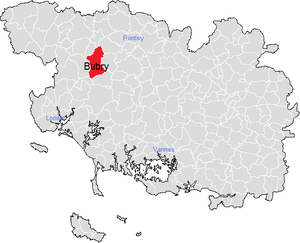
localisation de Bubry sur une carte administrative du Morbihan
Bubry [bybʁi] est une commune française, située dans le département du Morbihan en région Bretagne.